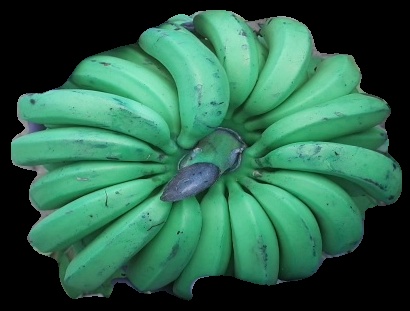
Variety: pachbale
Grade: grade2